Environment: real
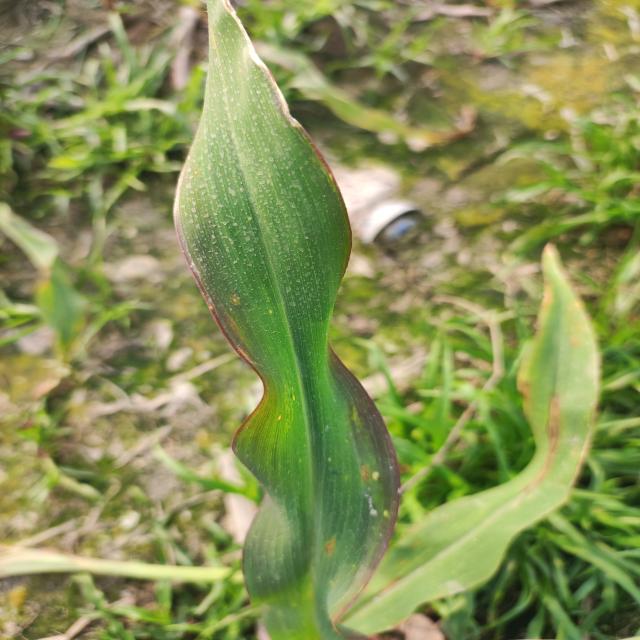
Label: phosphorus_deficiency